Ruth Hanna McCormick

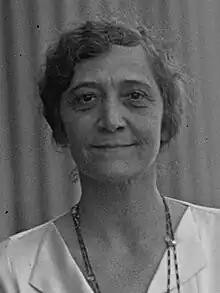
McCormick in 1929

Ruth McCormick (née Hanna, also known as Ruth Hanna McCormick Simms; March 27, 1880 – December 31, 1944), was an American politician, activist, and publisher. She served one term in the United States House of Representatives, winning an at-large seat in Illinois in 1928. She gave up the chance to run for re-election to seek a United States Senate seat from Illinois. She defeated the incumbent, Senator Charles S. Deneen, in the Republican primary, becoming the first female Senate candidate for a major party. McCormick lost the general election. A decade later, she became the first woman to manage a presidential campaign, although her candidate, Thomas E. Dewey, failed to capture his party's nomination.